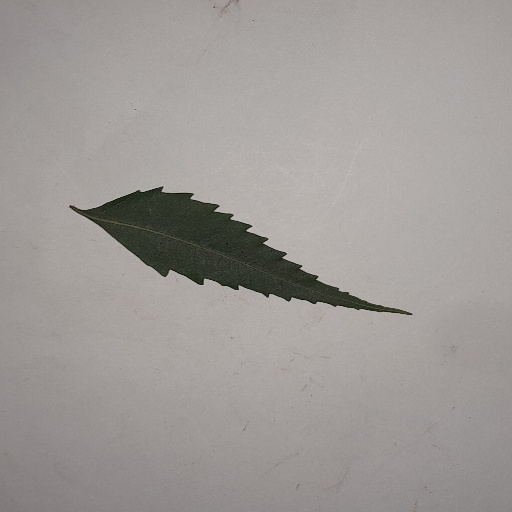
Species: Neem
Leaf condition: Healthy Leaf